SEPTA Regional Rail

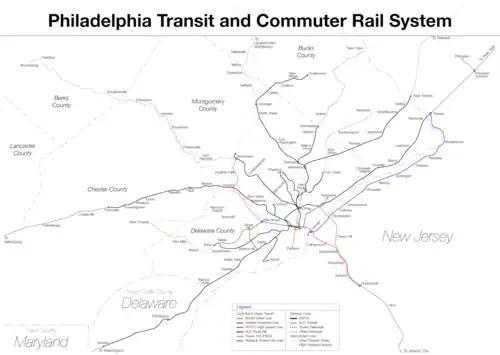
Dotted gray lines represent former SEPTA-sponsored Conrail commuter rail service before July 1981. The Fox Chase-Newtown section was discontinued in January 1983. The electrified West Chester and Ivy Ridge lines were truncated in 1986, however service on the former has been extended back out to Wawa in 2022.

Between 1979 and 1983, diesel locomotives were phased out. With insufficient operating funds and a desire to avoid maintaining deteriorating lines, SEPTA cut various services throughout the 1980s. R3 West Chester service was truncated to Elwyn on September 19, 1986, due to unsatisfactory track beyond. R6 Ivy Ridge service was truncated to Cynwyd on May 17, 1986, due to concerns about the Manayunk Bridge over the Schuylkill River. Service to Cynwyd ended altogether in 1988, but fierce political pressure brought resumed service. R8 diesel service between Fox Chase and Newtown ended on January 14, 1983, after SEPTA decided not to repair failing diesel train equipment. The service was initially terminated on July 1, 1981 (along with diesel services to Allentown and Pottsville) and reinstated on October 5, 1981, using operators from the city transit division. This experimental Fox Chase Rapid Transit Line caused a rift in unions within the organization, adding to the March 1983 strike that lasted 108 days.